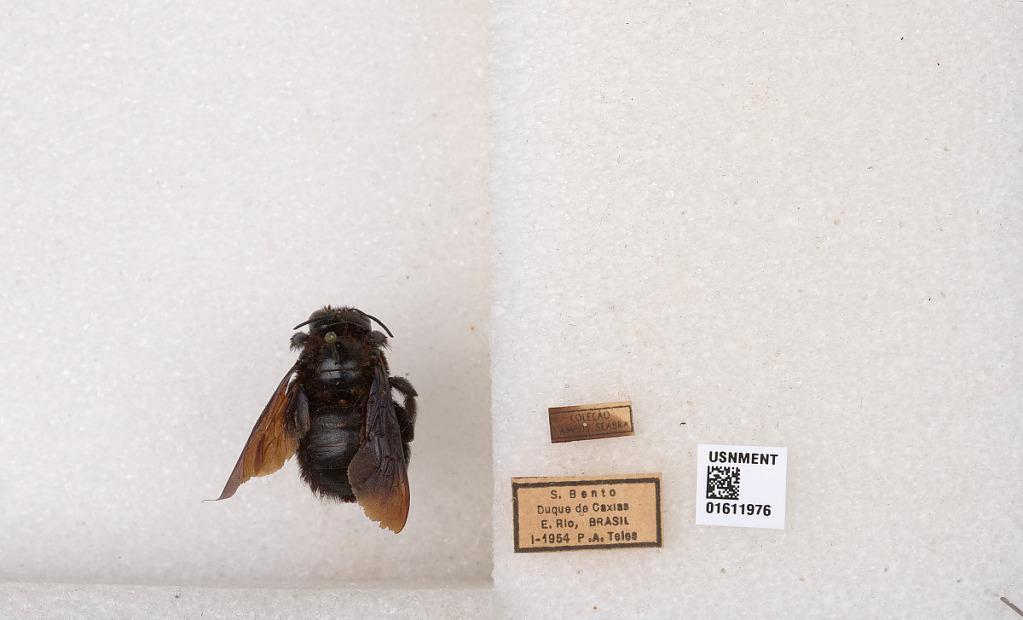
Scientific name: Xylocopa
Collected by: P. Teles
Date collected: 1954-1-1
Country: Brazil
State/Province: Rio de Janeiro
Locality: S. Bento, Duque de Caxias